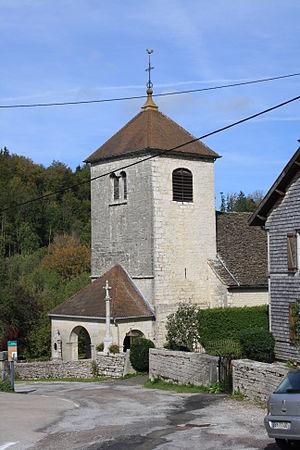
Église Saint-Maurice de Fessevillers